Gomti Ke Kinare

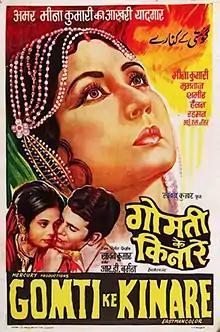

Gomti Ke Kinare is a 1972 Bollywood drama film, directed by Saawan Kumar Tak in his directorial debut. The film stars Meena Kumari and Mumtaz. It was the last release of Meena Kumari, and was released posthumously on 22 November 1972, 8 months after her death on 31 March.